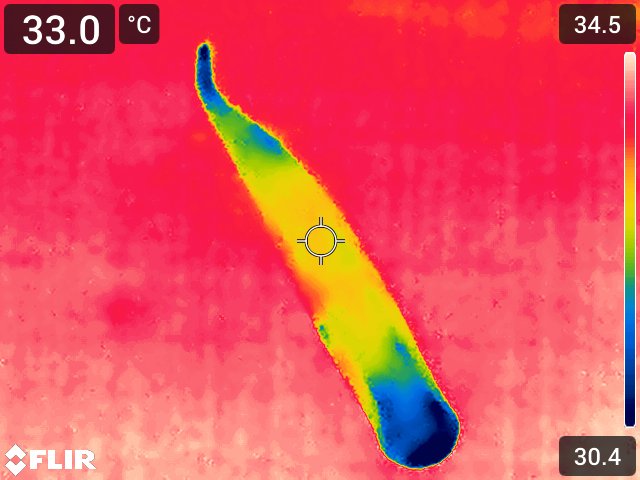
Maturity: over_matured